Veronica Ewers

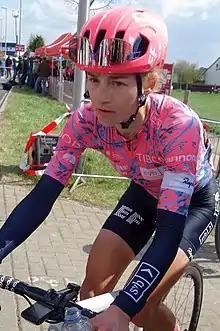
Ewers at the 2022 Amstel Gold Race

Veronica Ewers (born September 1, 1994) is an American professional racing cyclist, who currently rides for UCI Women's Continental Team .